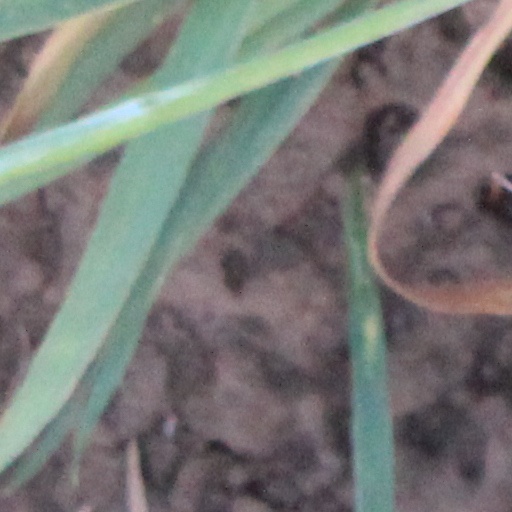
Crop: wheat